Narrow-gauge railways in Bulgaria

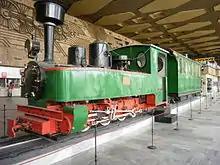
Henschel locomotive of 1918, БДЖ-No479, and railroad car sevred the main Bulgarian narrow-gauge railway line Radomir–Sidirokastro (Struma valley). Exhibit in Sofia Central rail station, 2001.

From the 19th into the early 20th there were many and gauge railways in existence Bulgaria, some were dismantled and others were converted to standard gauge.